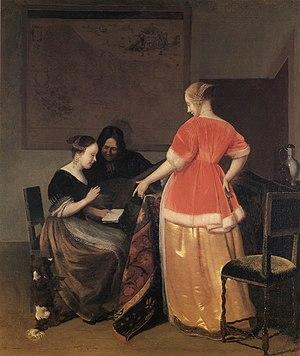
Jacob Ochtervelt est un peintre néerlandais du siècle d'or. Il se spécialise dans la peinture de portraits et de scènes de genre.